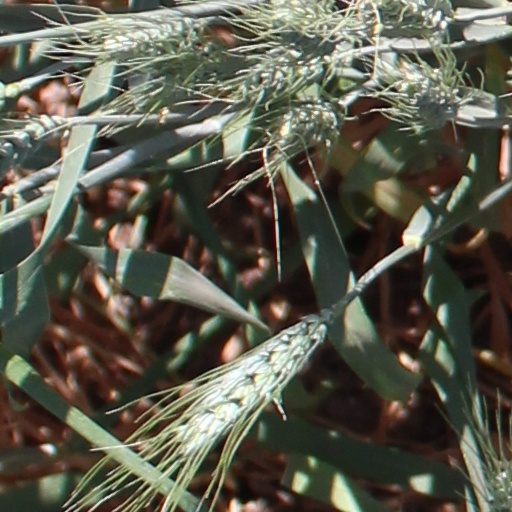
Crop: wheat